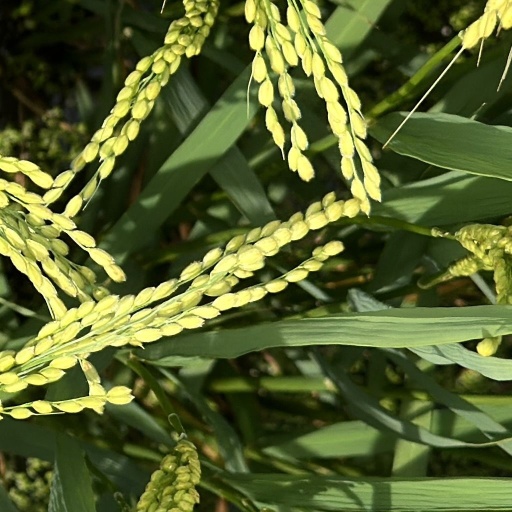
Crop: rice